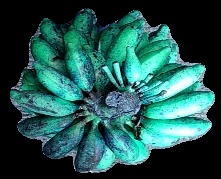
Variety: rasbale
Grade: grade3